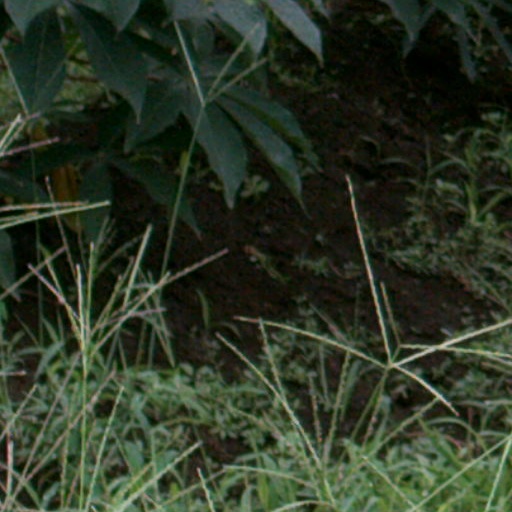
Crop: cassava